Rubina Bajwa

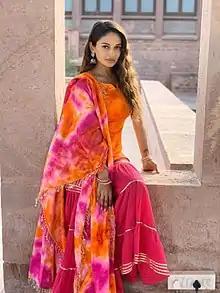
Bajwa in 2019

Rubina Bajwa is a Canadian actress who works in Indian Punjabi films. The sister of actress Neeru Bajwa, she started her career in 2017 in her sister's film "Sargi," for which she was awarded the Debut Female Actress Award in 2018 during the PTC Punjabi Film Awards.